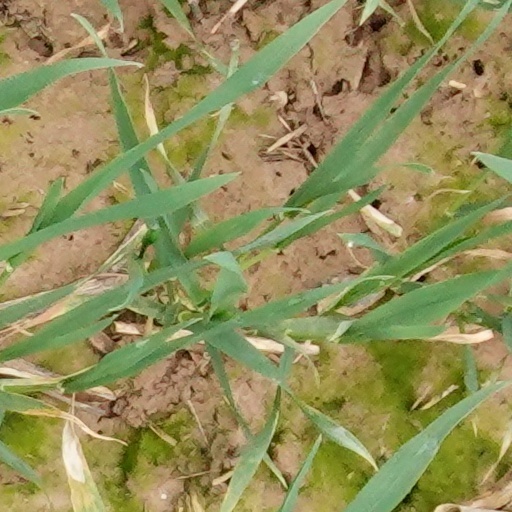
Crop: wheat